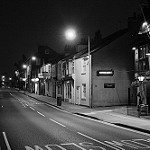
Label: B & W